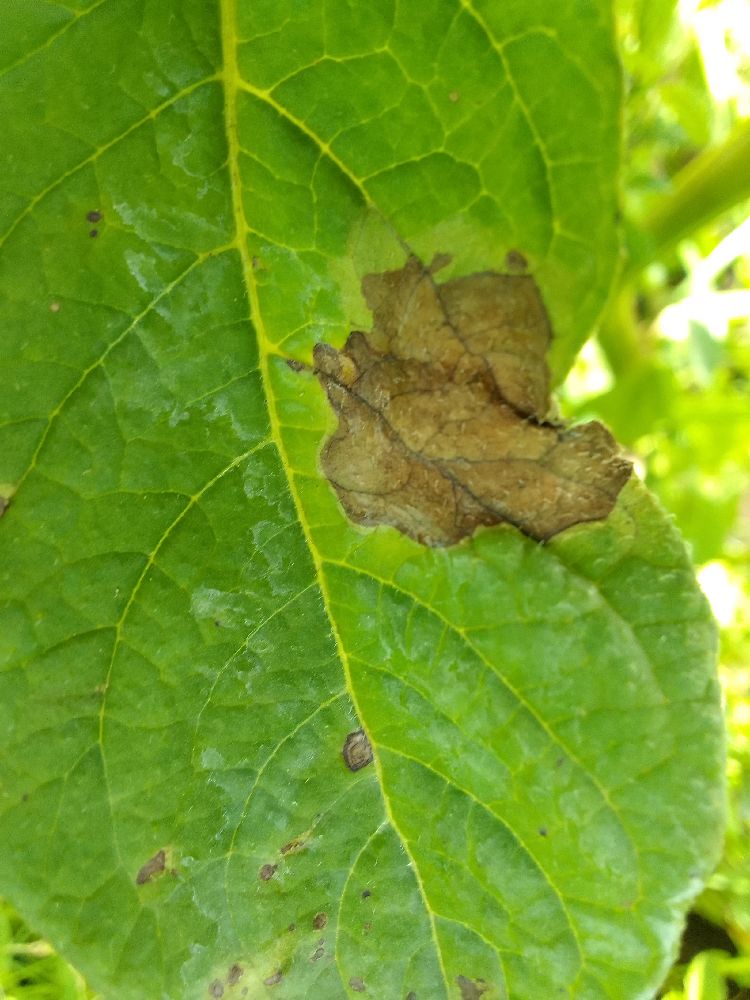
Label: Late blight